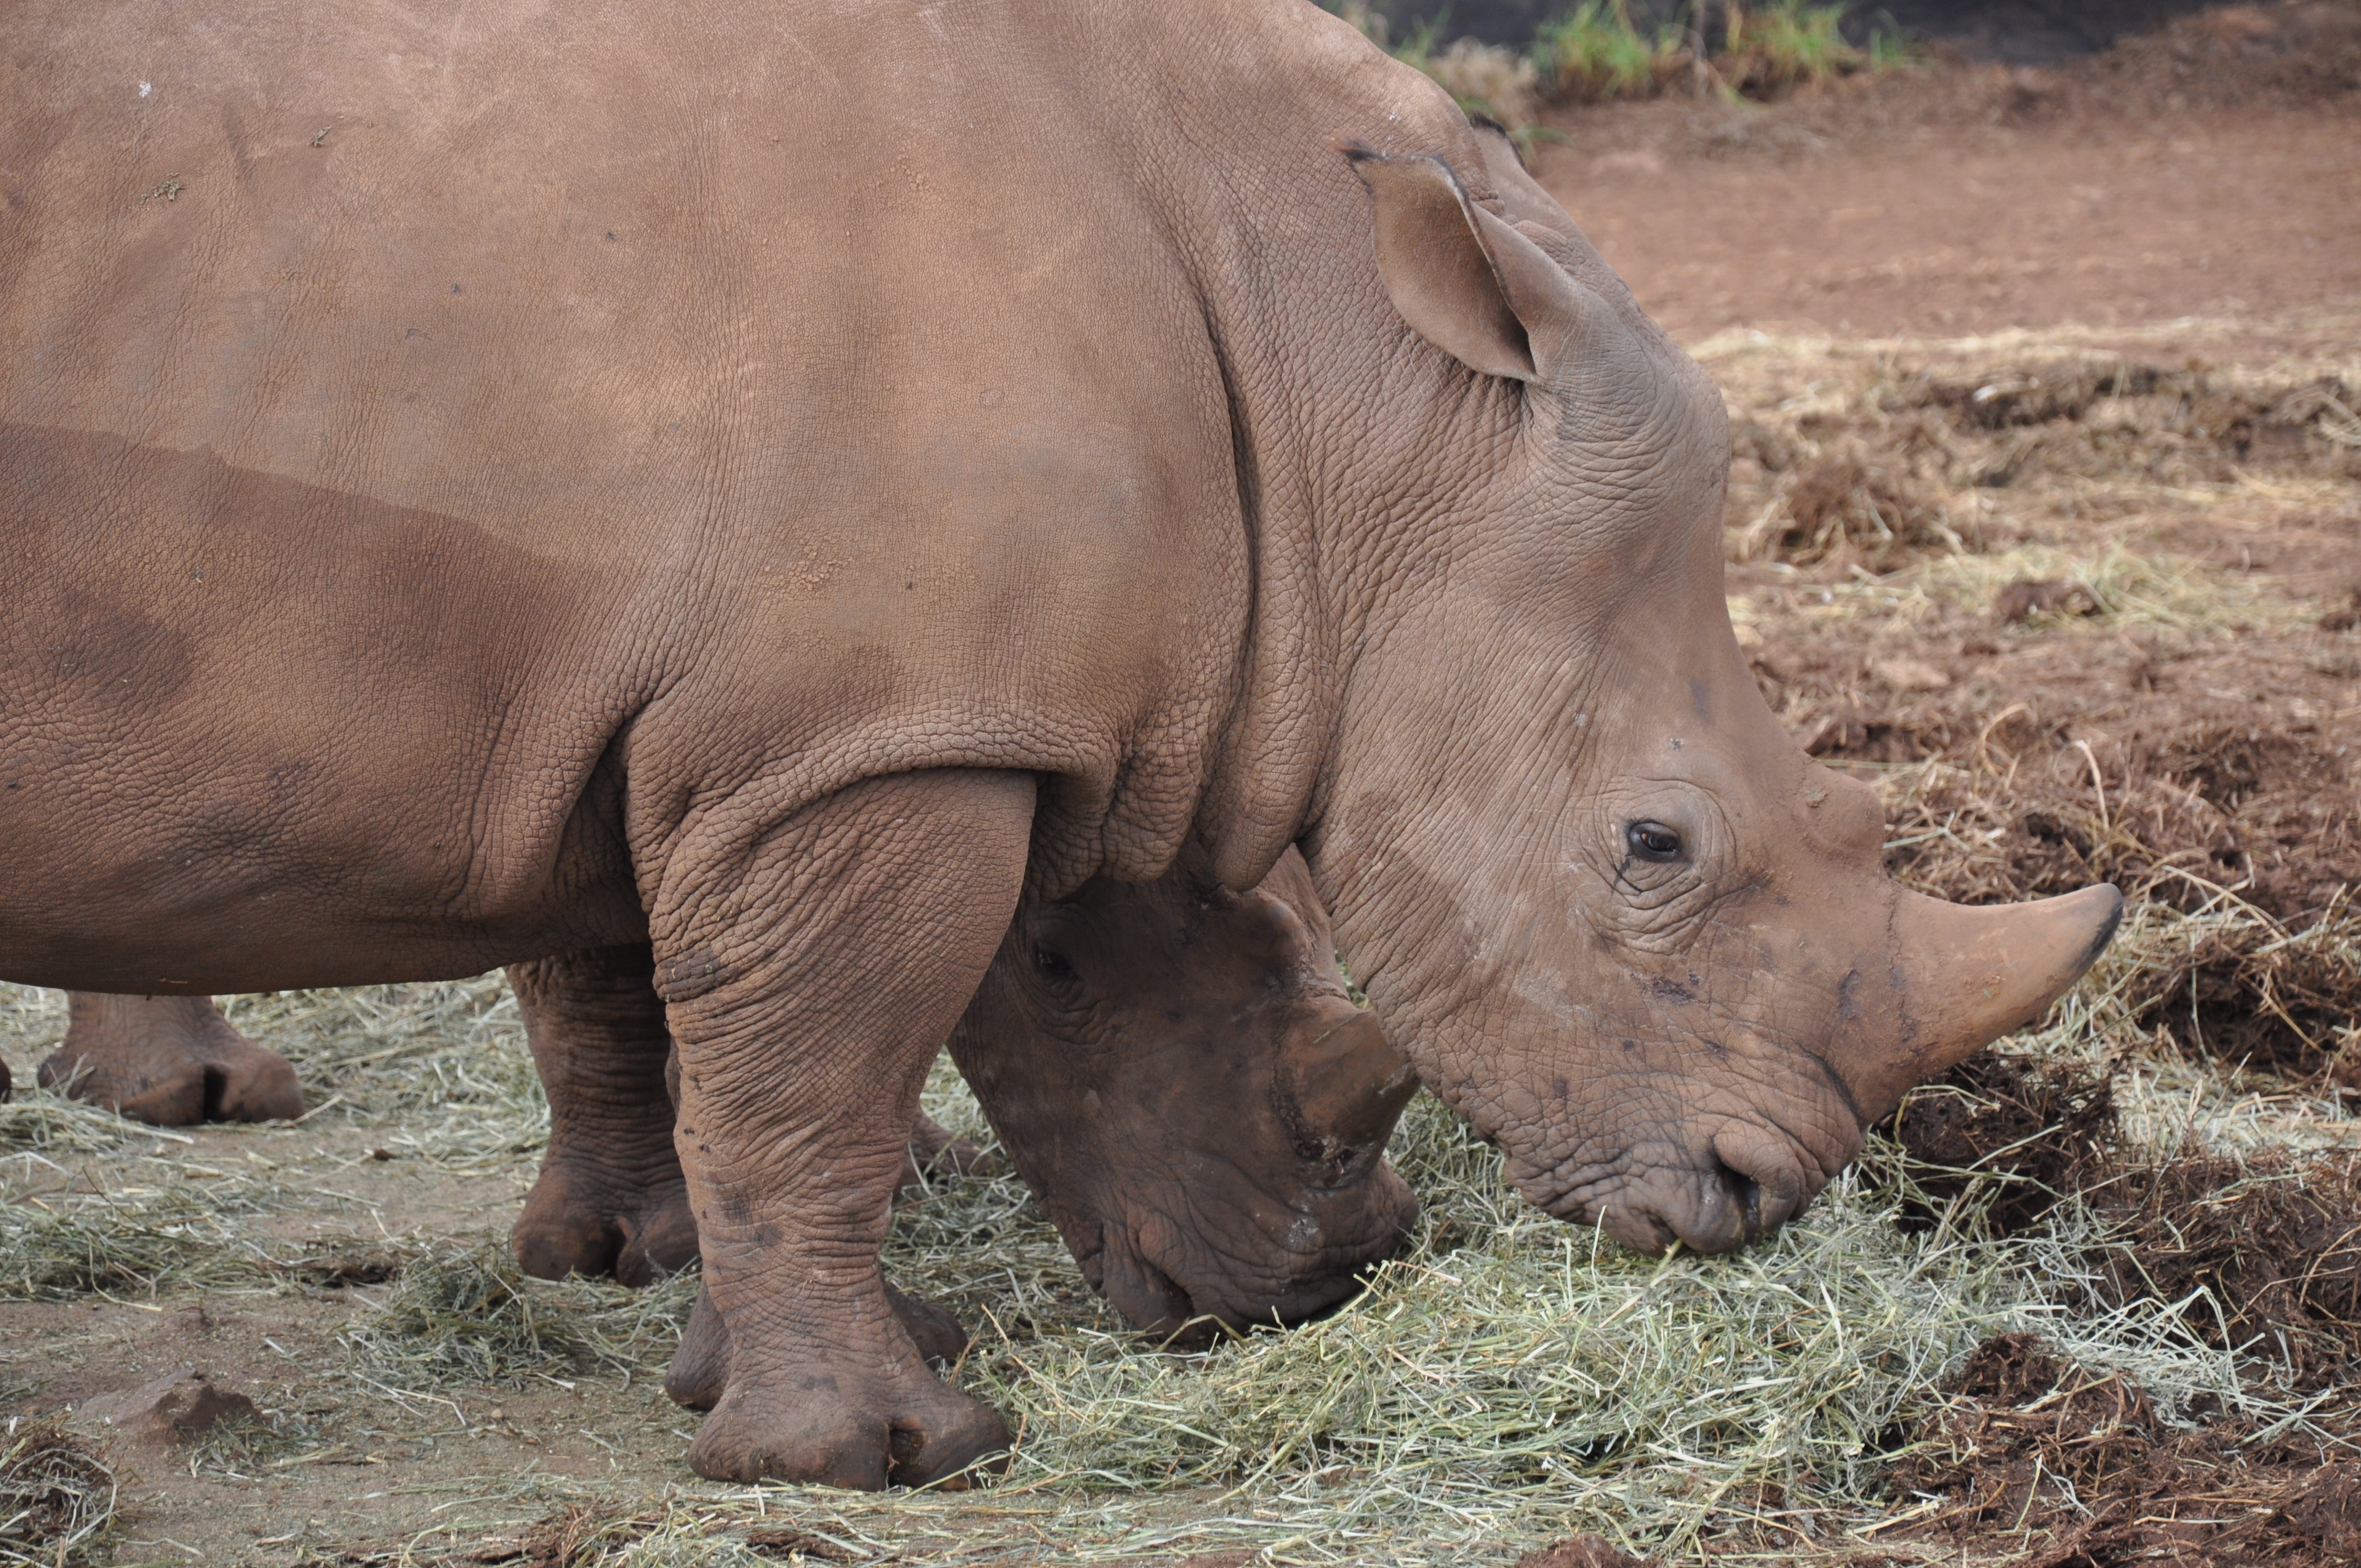
animal, wildlife, wild, zoo, horn, africa, mammal, fauna, rhino, rhinoceros, reserve, endangered, vertebrate, safari, hippopotamus